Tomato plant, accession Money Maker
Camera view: vertical (180 deg); turntable rotation: 0 degrees
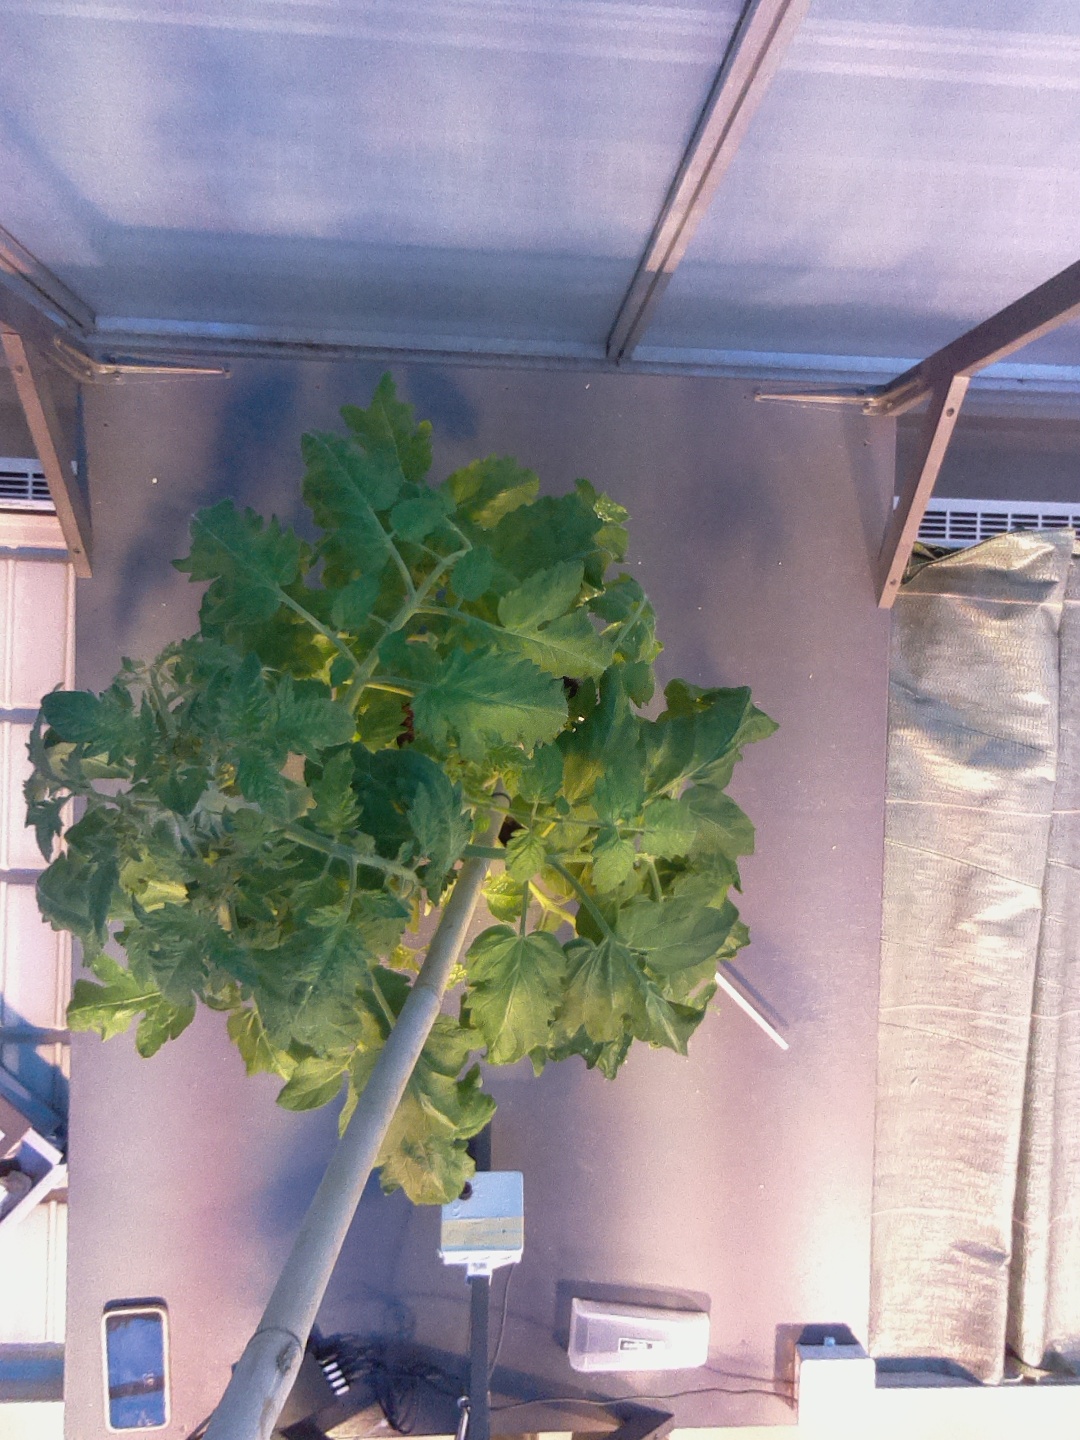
BBCH growth stage 54: 4 inflorescences visible